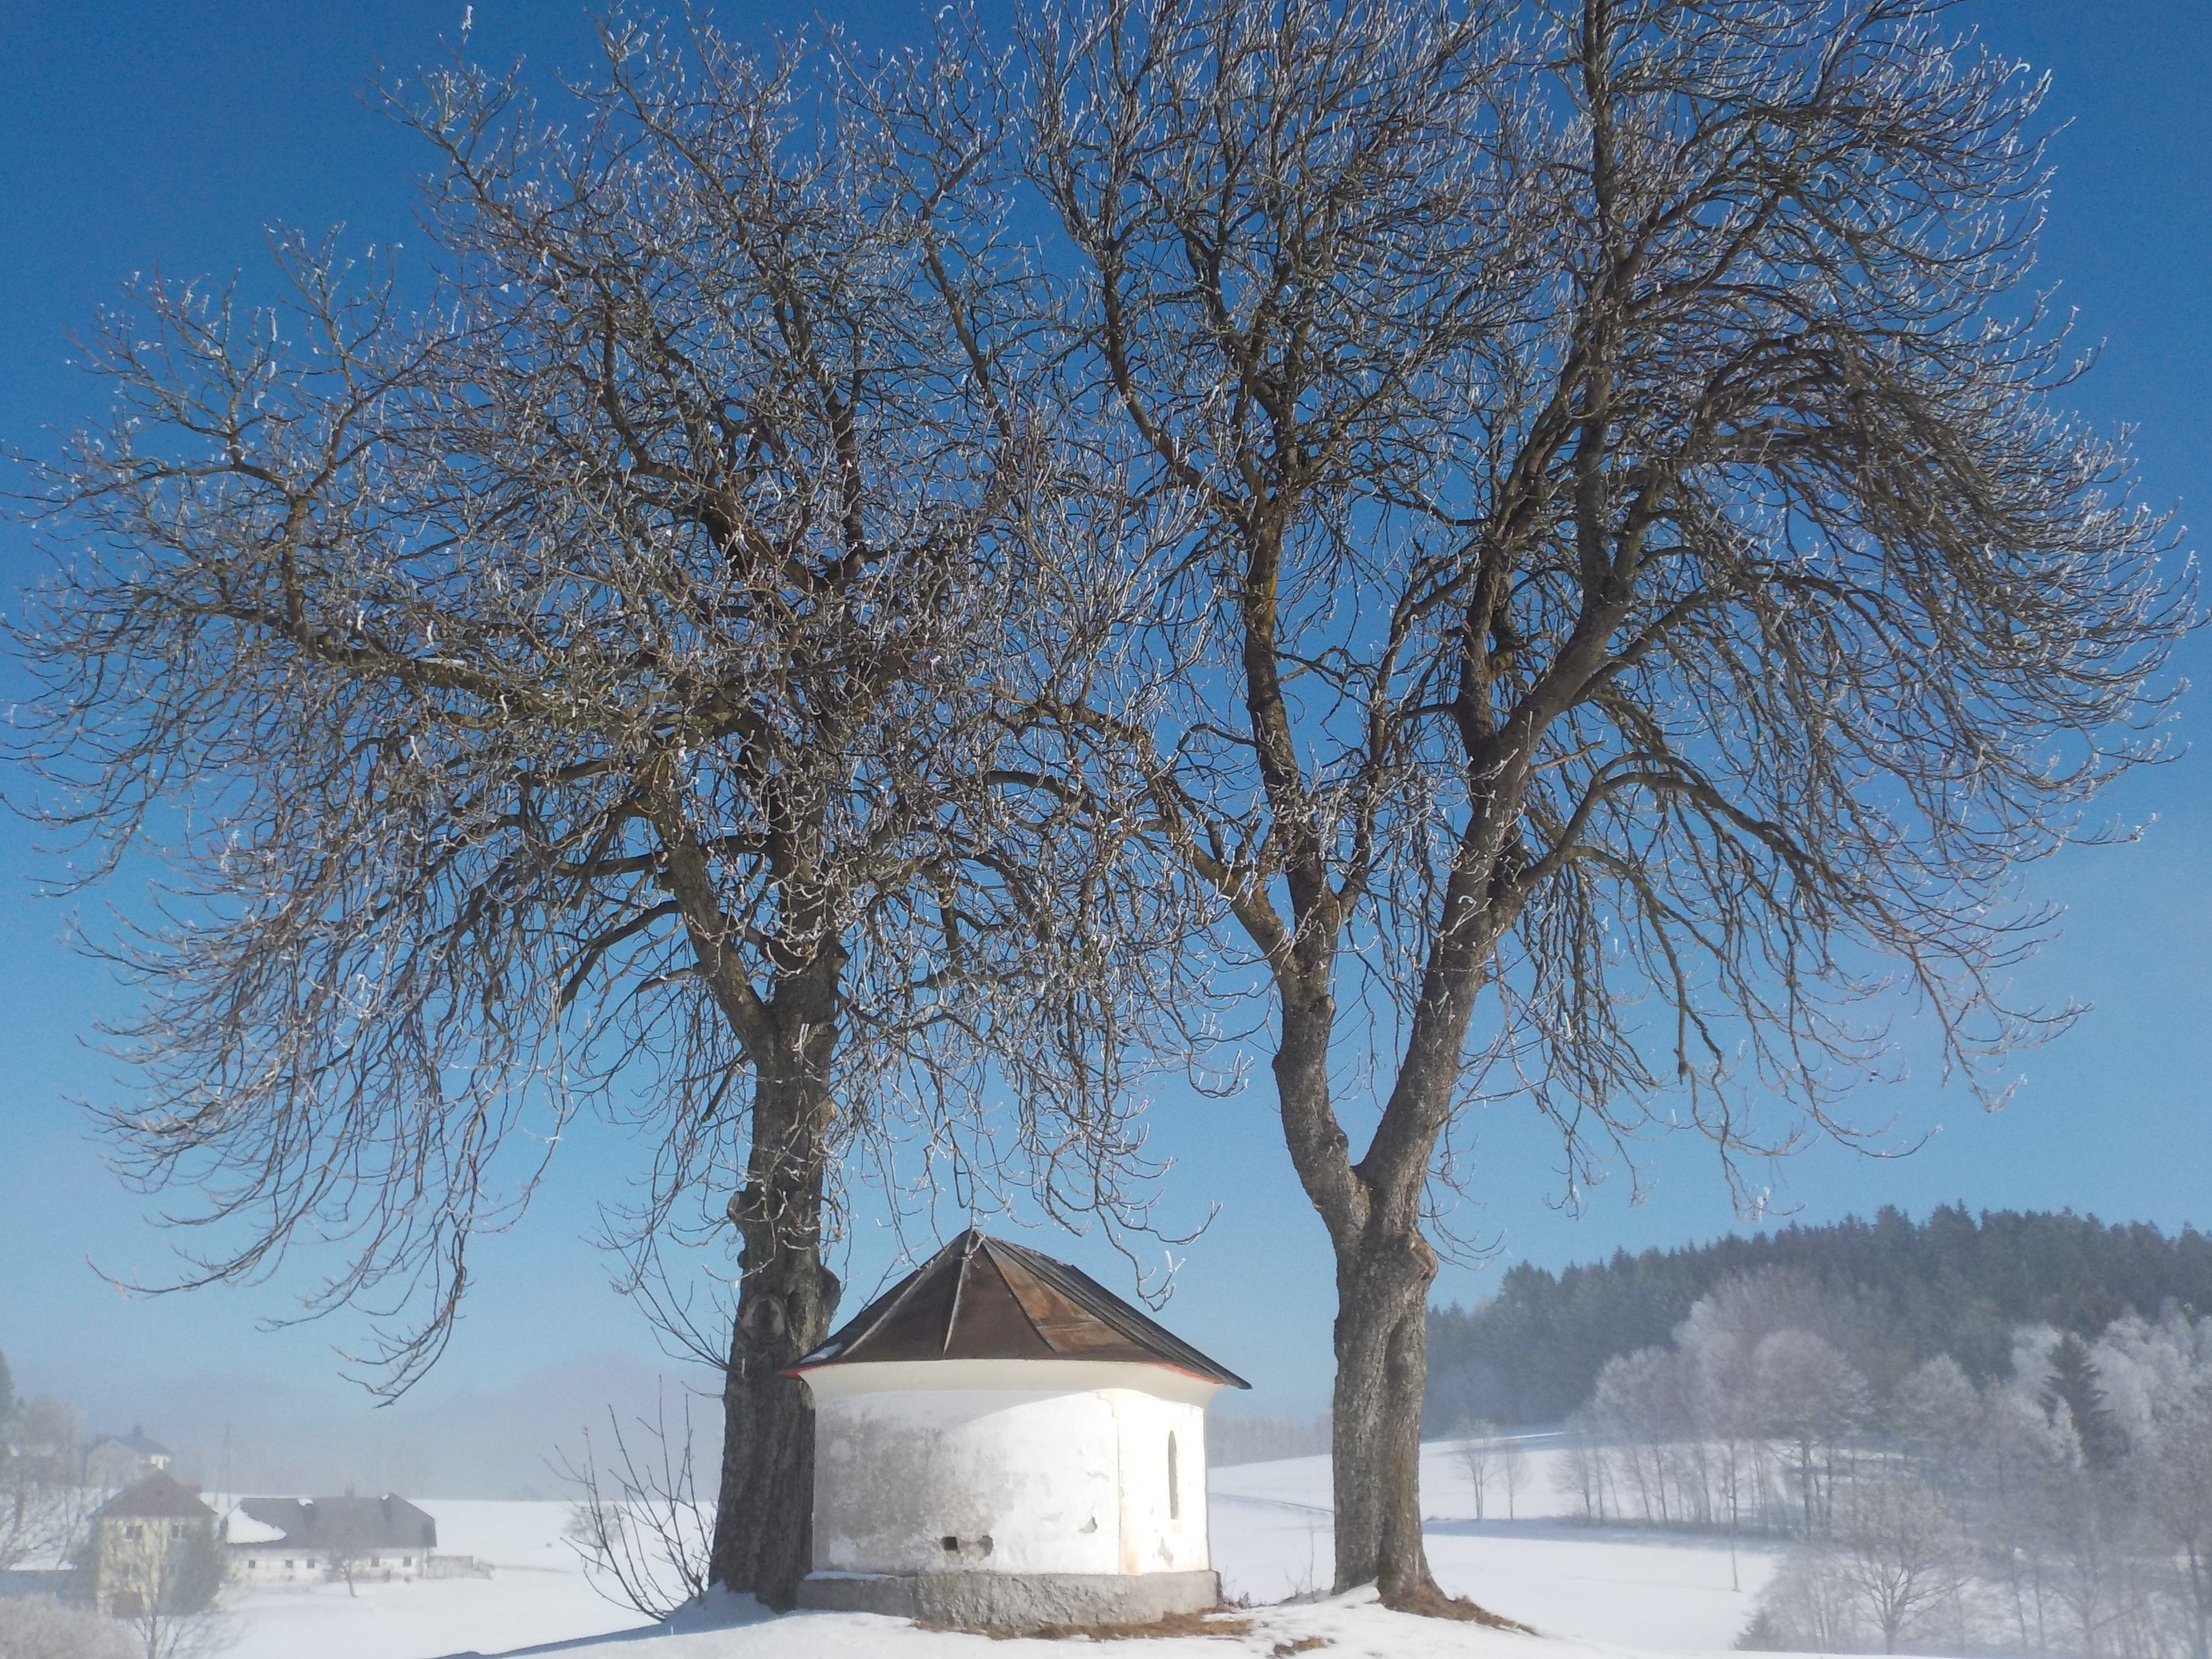
landscape, tree, branch, snow, winter, plant, sunshine, fog, frost, ice, weather, chapel, season, woody plant